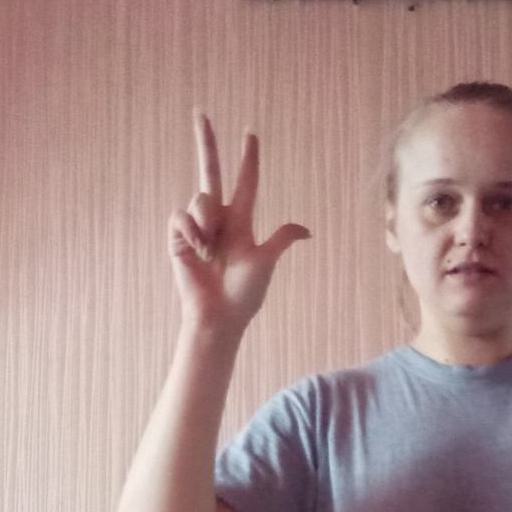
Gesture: three2